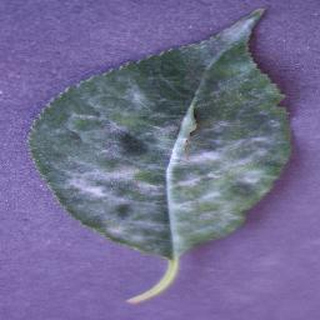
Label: cherry_powdery_mildew